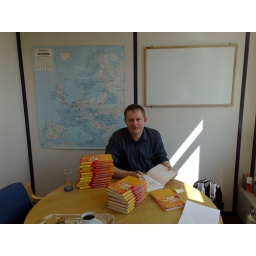
At the office of NIIT in High Wycombe signing copies of my own book - Building a Future with BRICs